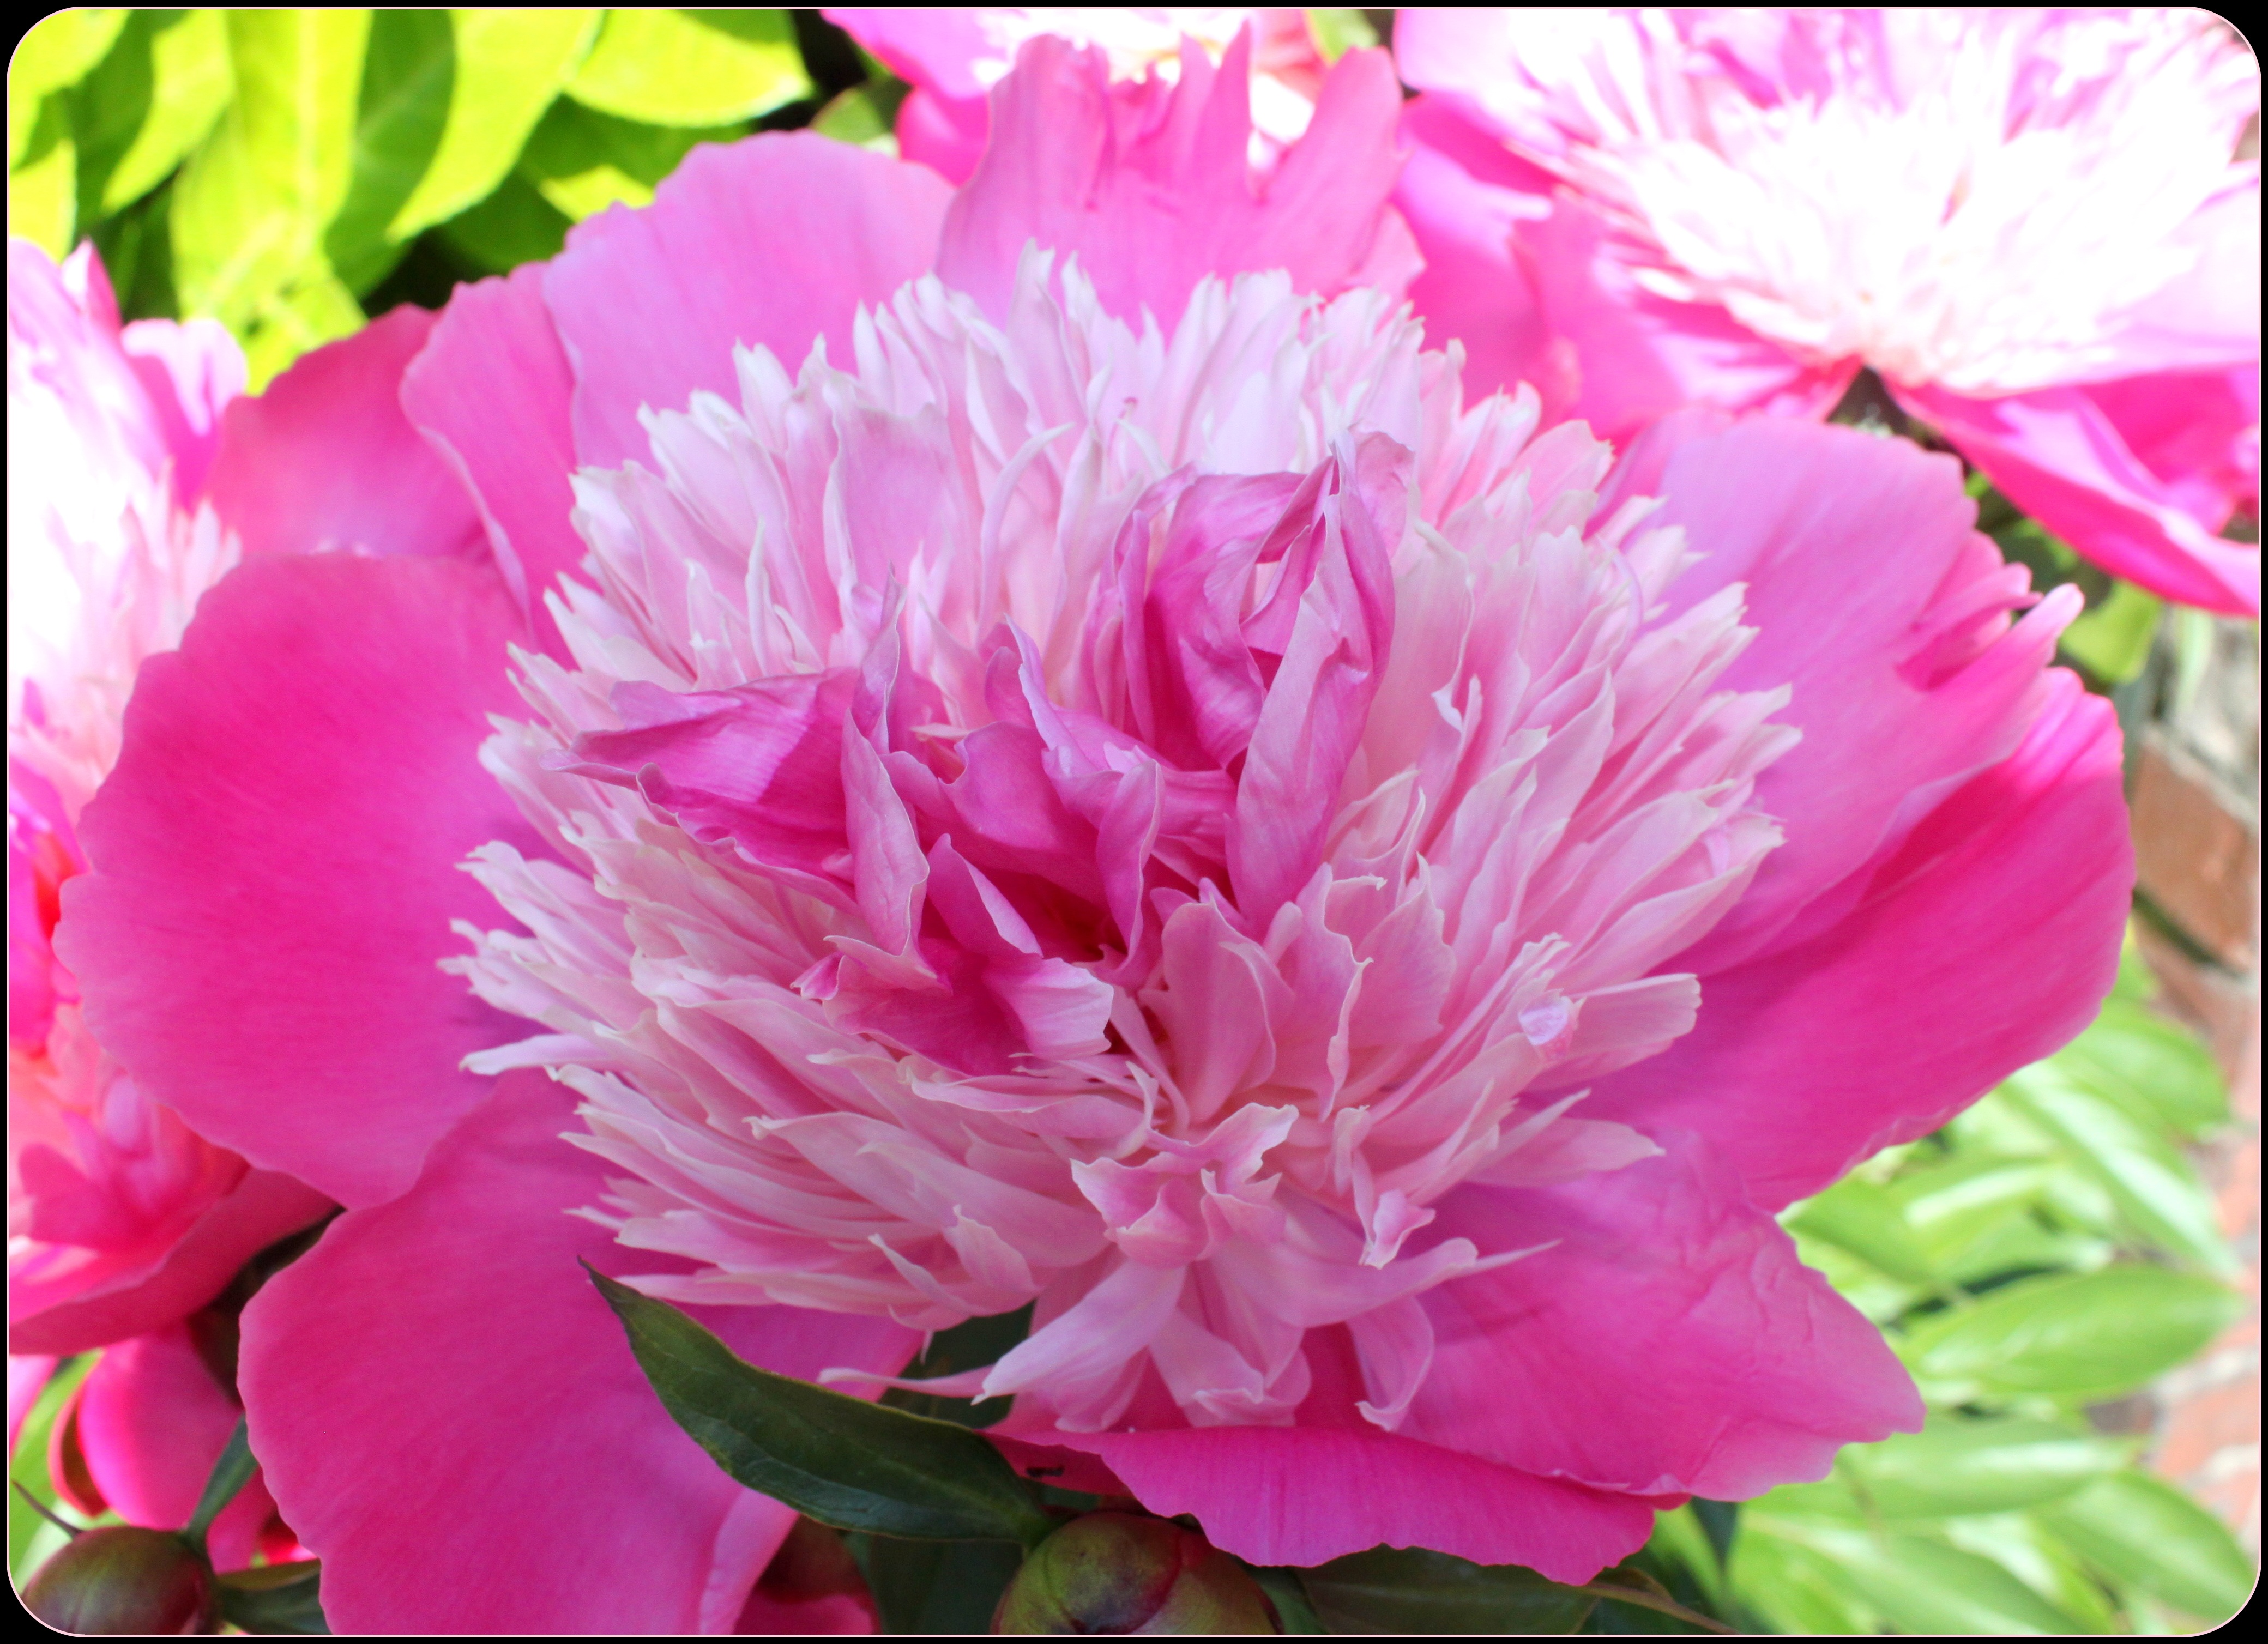
blossom, plant, flower, petal, pink, single, carnation, elegant, peony, dianthus, flowering plant, land plant